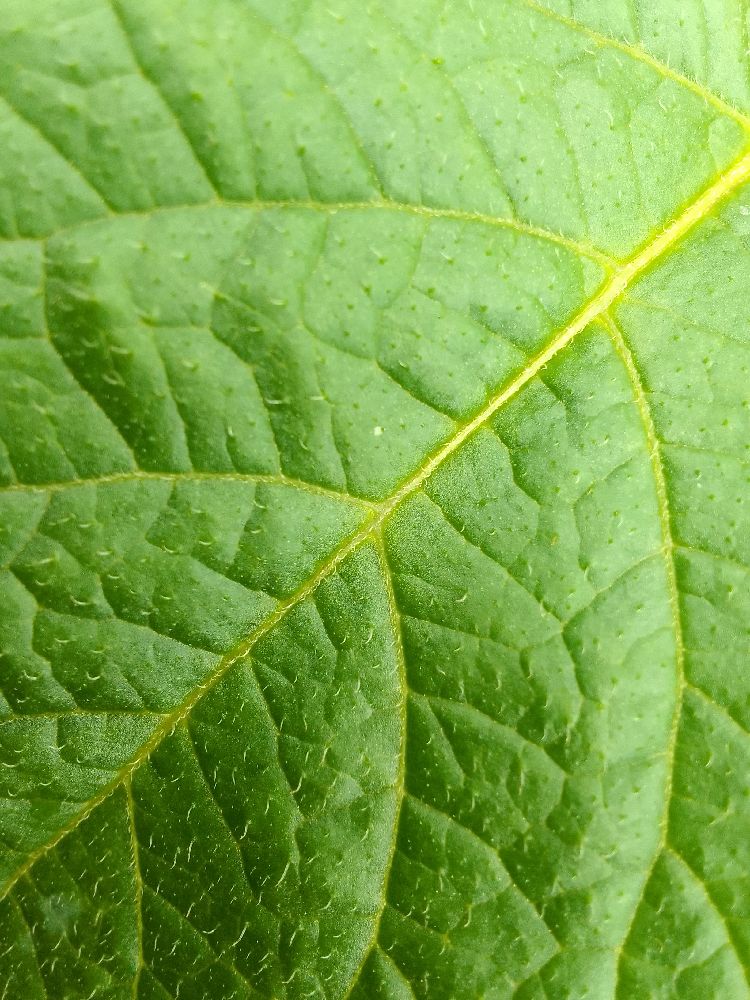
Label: Healthy